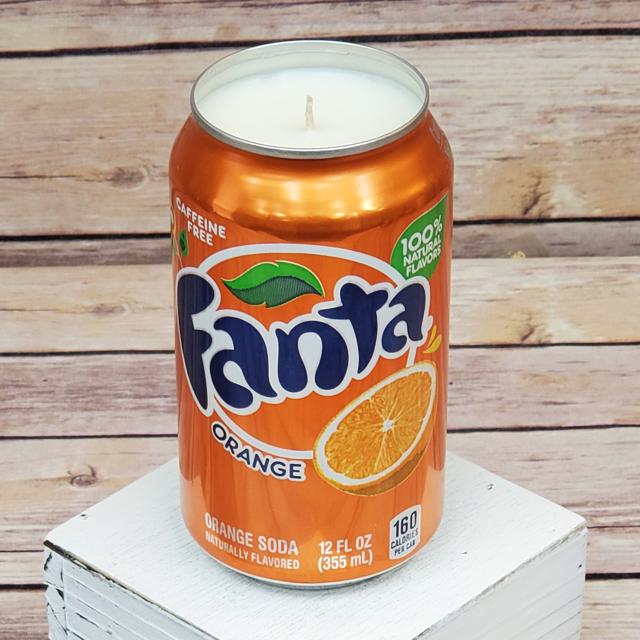
Label: metal